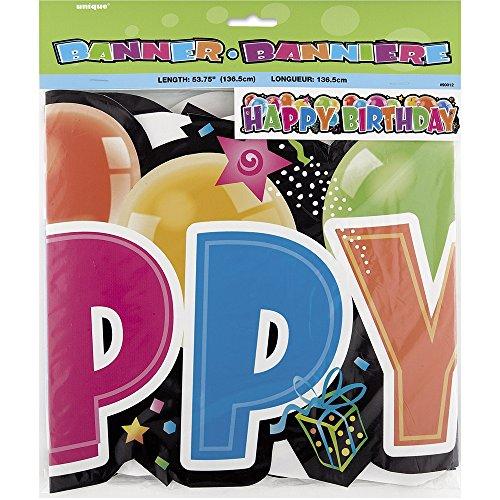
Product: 4.5ft Jointed Happy Birthday Banner
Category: Home & Kitchen | Event & Party Supplies | Decorations | Banners & Garlands
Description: Happy Birthday Banner measures 4.5ft long by 10.5" wide.
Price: $2.99
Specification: ProductDimensions:0.2x11x13.5inches|ItemWeight:2.08ounces|ShippingWeight:4.8ounces(Viewshippingratesandpolicies)|Manufacturer:Unique|ASIN:B0056HH83Y|DomesticShipping:ItemcanbeshippedwithinU.S.|InternationalShipping:ThisitemcanbeshippedtoselectcountriesoutsideoftheU.S.LearnMore|Itemmodelnumber:90012|DatefirstlistedonAmazon:September2,2011